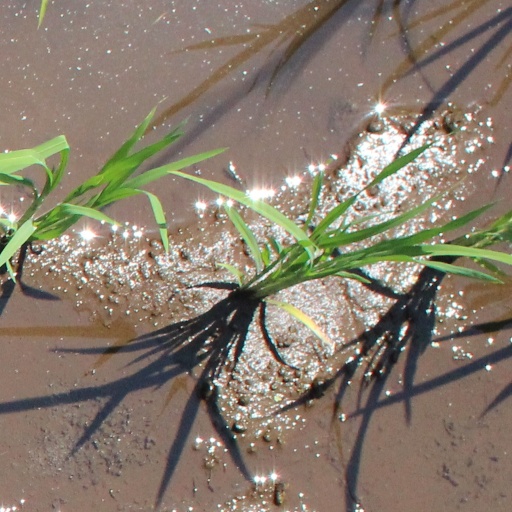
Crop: rice